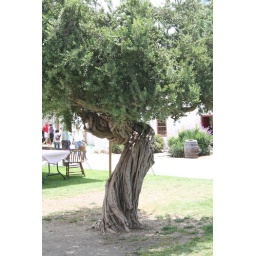
flowers and trees in San Diego, CA